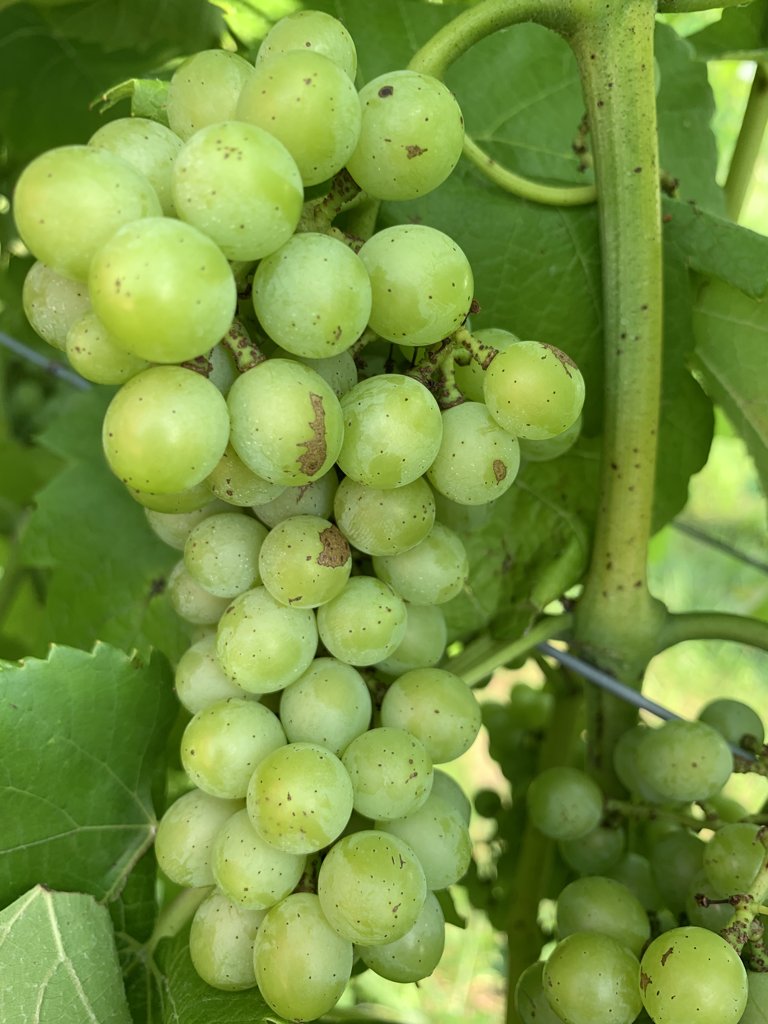
Berries visible: 63
Grape clusters: 2